Teleost

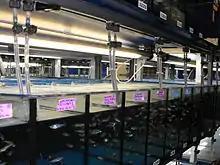
Service to science: zebrafish being bred in a research institute

Human activities have affected stocks of many species of teleost, through overfishing, pollution and global warming. Among many recorded instances, overfishing caused the complete collapse of the Atlantic cod population off Newfoundland in 1992, leading to Canada's indefinite closure of the fishery. Pollution, especially in rivers and along coasts, has harmed teleosts as sewage, pesticides and herbicides have entered the water. Many pollutants, such as heavy metals, organochlorines, and carbamates interfere with teleost reproduction, often by disrupting their endocrine systems. In the roach, river pollution has caused the intersex condition, in which an individual's gonads contain both cells that can make male gametes (such as spermatogonia) and cells that can make female gametes (such as oogonia). Since endocrine disruption also affects humans, teleosts are used to indicate the presence of such chemicals in water. Water pollution caused local extinction of teleost populations in many northern European lakes in the second half of the twentieth century.